Hernán Iribarren

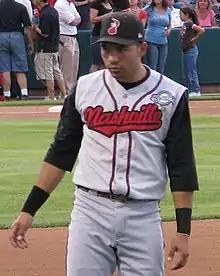
Iribarren with the Nashville Sounds in 2009

Hernán Alcides Iribarren (born June 29, 1984) is a Venezuelan former professional baseball infielder and current coach. He played in Major League Baseball (MLB) for the Milwaukee Brewers and Cincinnati Reds.